15th (Imperial Service) Cavalry Brigade

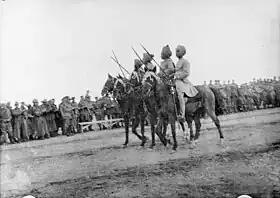
In a black and white photograph, four men with swords raised at 45 degrees wearing military uniforms and turbans ride on dark-coloured horses facing left. Behind the men, a large crowd of soldiers look on.

The brigade's next action was on 22 March when two squadrons of Hyderabad Lancers were included in a force sent to assault a Turkish formation of 800 infantry and 200 cavalry supported by artillery, entrenched east of El Kubri. After a short fight the Turkish withdrew; it had been intended that the Lancers would move to cut off their retreat but the soft terrain prevented them getting into position in time. On 7 April, patrols from Kantara reported a force of about 1,200 men had opened fire on them. To counter this new threat to the canal, the whole brigade was moved to Kantarah and the next day advanced into the Sinai, but failed to locate any Turkish troops and returned to Ismailia.